Borocera cajani

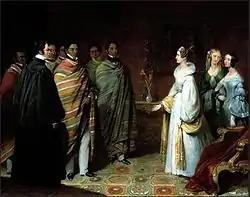
Embassy of Madagascar to Great Britain in reign of queen Ranavalona I, with robes of "landibe" silk. Painting by Henry Room, before 1850

Along with funerary shrouds, "landibe" silk is used to make "lamba" garments. The "lamba" is often seen as an iconic Malagasy symbol to the diaspora population, which wear it to represent their cultural heritage. During the rule of Radama I, "landibe" silk was used to create Western attire such as suits and in the present day, can be used to make high-end fashion. Some elder individuals hold the silk in high regard, and believe that only nobility and elders can wear it, due to its association with the practices of "Famadihana".